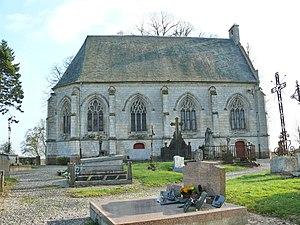
Sentelie - Chapelle Saint-Lambert
Sentelie est une commune française située dans le département de la Somme, en région Hauts-de-France.
La chapelle Saint-Lambert de Sentelie est située dans le cimetière communal de Sentelie, dans le département de la Somme, au sud d'Amiens.
Cet article recense les édifices religieux munis d'un clocher-mur dit clocher à campenard, dans le département de la Somme, en France.